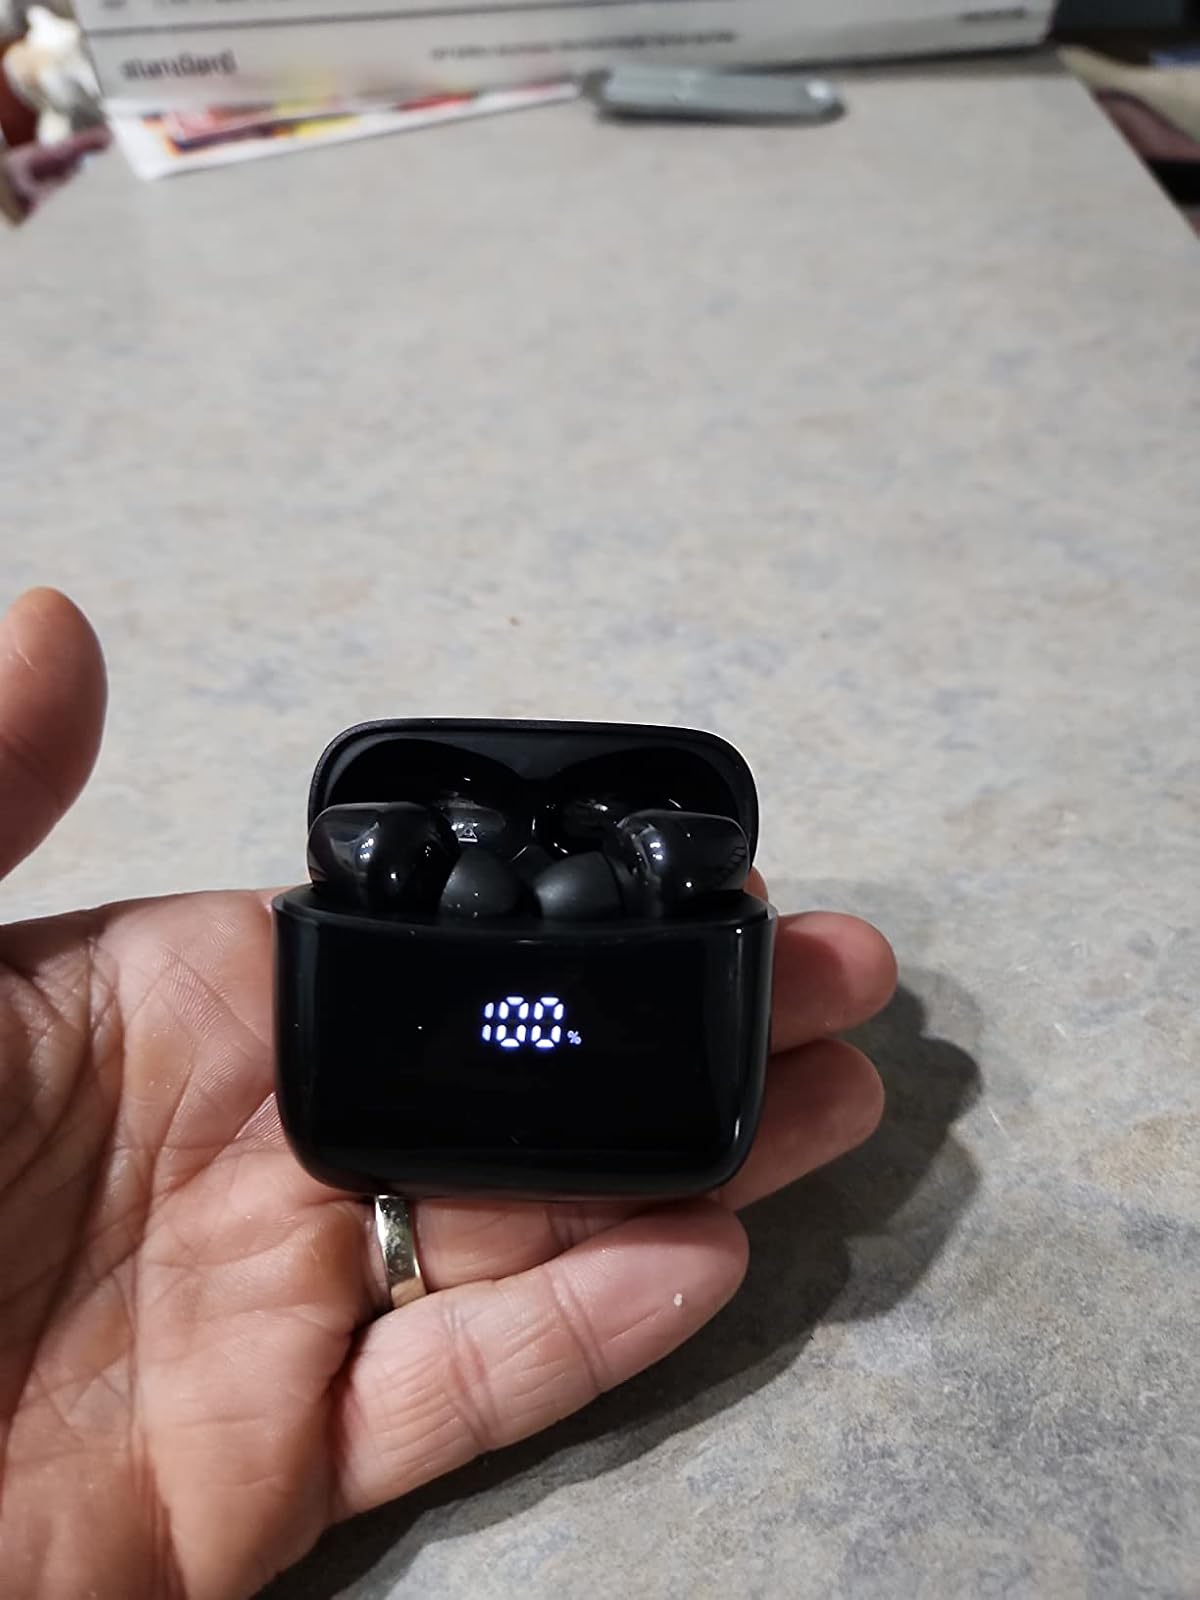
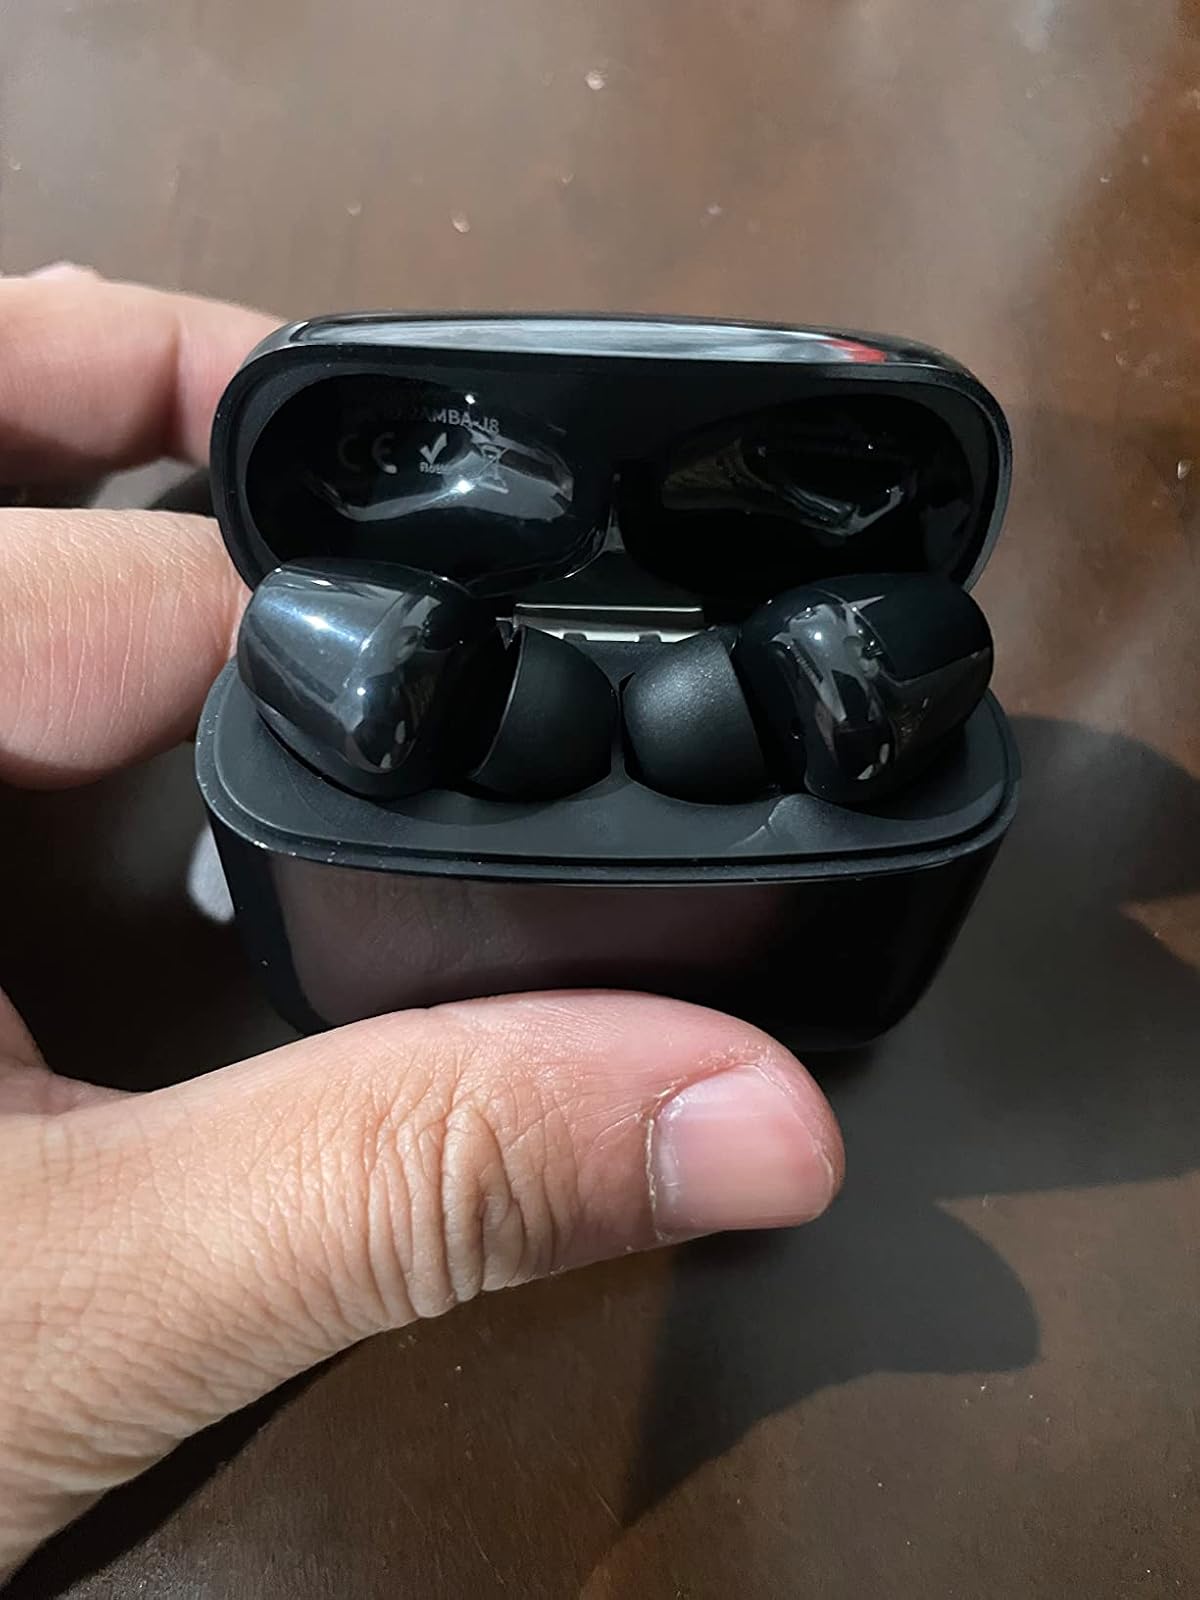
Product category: earbuds
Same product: yes